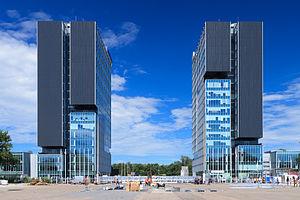
La Roumanie est une république démocratique multipartite, le régime semi-présidentiel, où le Premier ministre est le chef du gouvernement. Le pouvoir exécutif est détenu par le gouvernement tandis que le pouvoir législatif est partagé entre le gouvernement et les deux chambres du parlement.